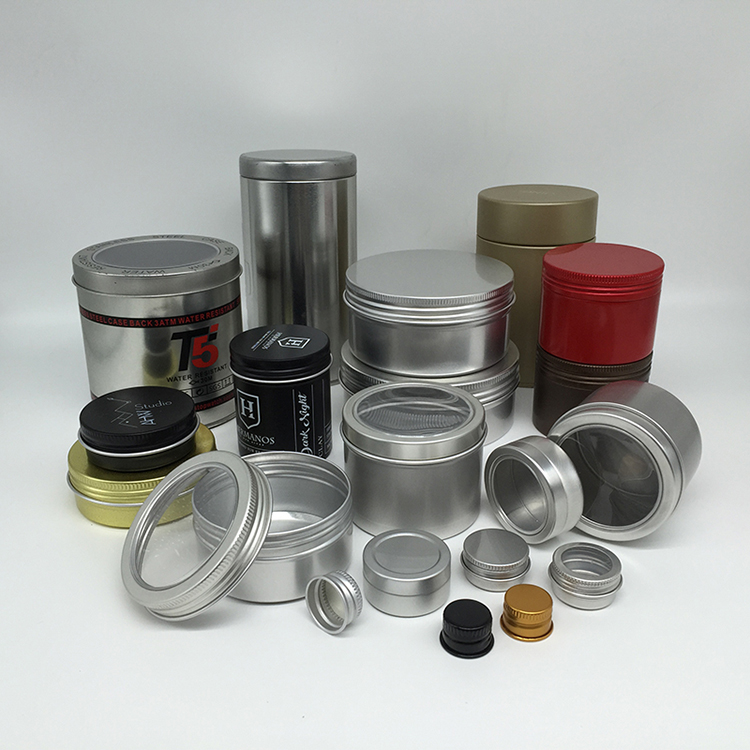
Label: metal